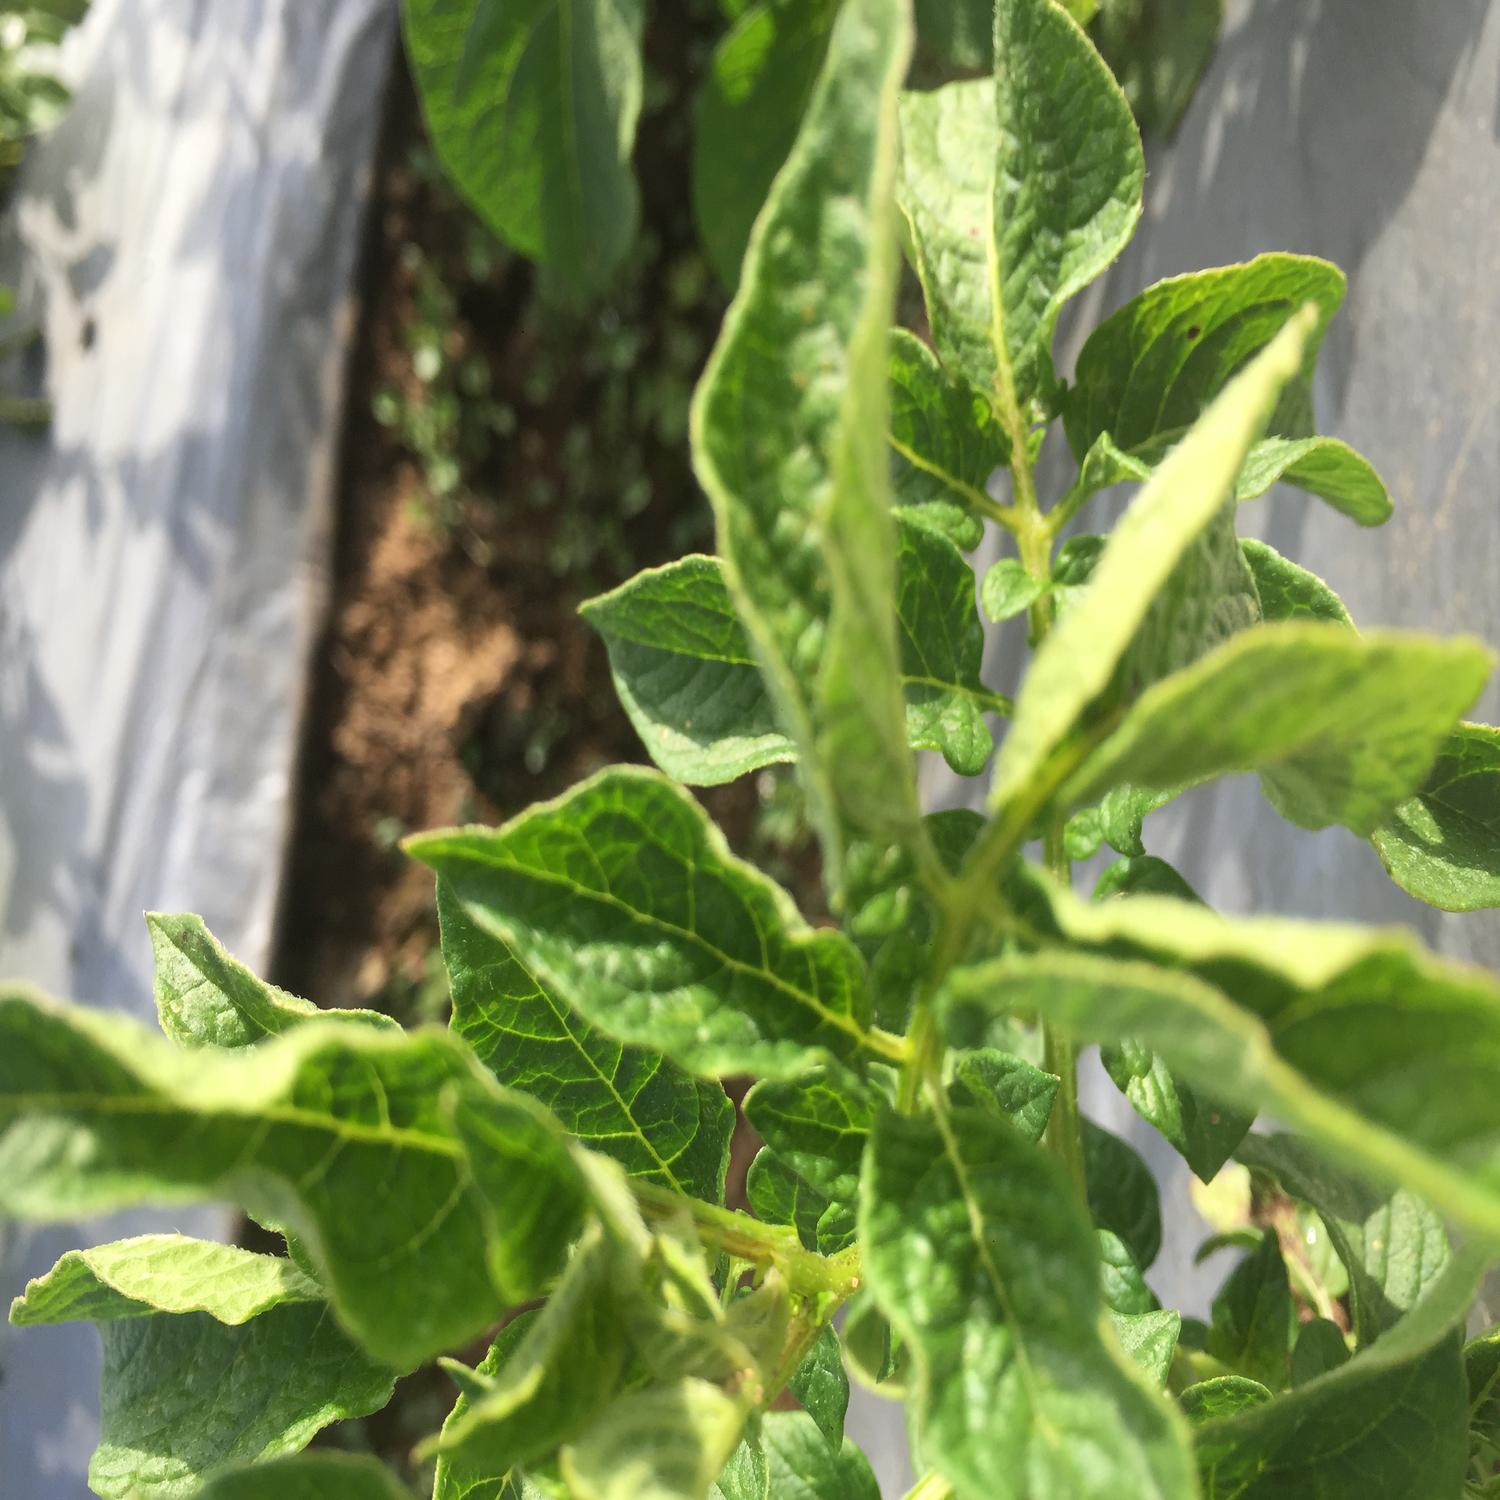
Etiqueta: Virus